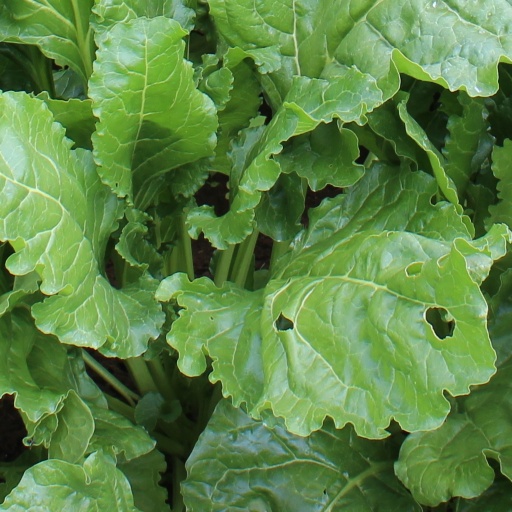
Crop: sugar beet